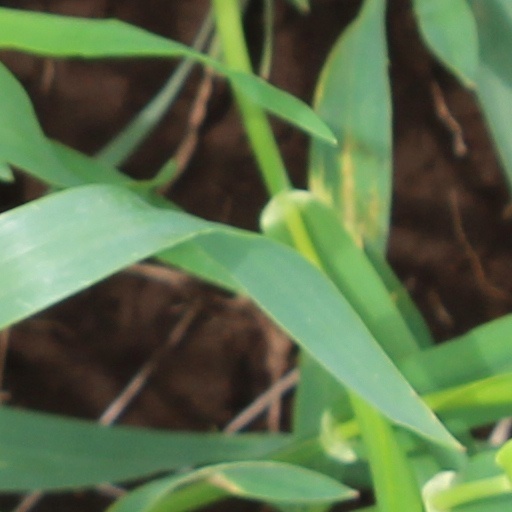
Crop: wheat